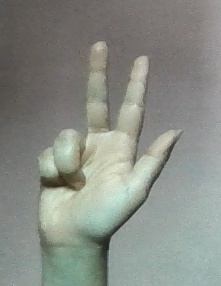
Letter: al